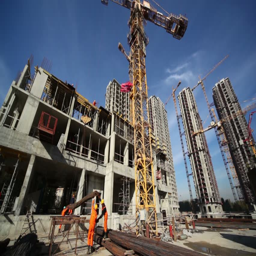
workers lift the valve using a high crane on construction site under blue sky